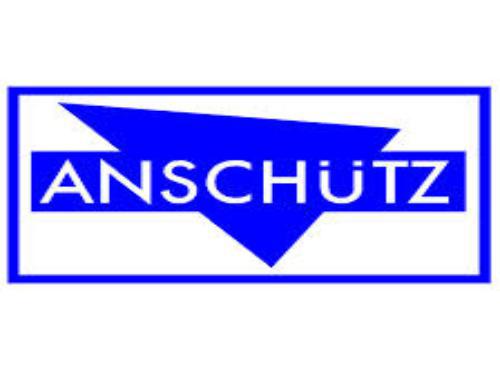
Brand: anschutz
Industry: Others